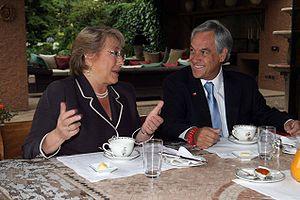
Michelle Bachelet [miˈtʃel βatʃeˈle], née le 29 septembre 1951 à Santiago, est une femme d'État chilienne.
Miguel Juan Sebastián Piñera Echenique, né le 1ᵉʳ décembre 1949 à Santiago, est un homme d'affaires et homme d'État chilien, président de la République de 2010 à 2014 et depuis 2018.